Åråsen Stadion

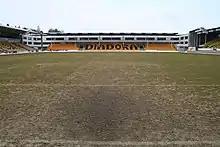
The North Stand. Also visible are the retractable flood lights.

Åråsen has been the home venue for Lillestrøm SK since the 1951 season and has been the venue for all their home league games. Åråsen has also been the venue for most LSK matches in UEFA tournaments, including the Champions League and the UEFA Cup, but the club has previously played some home matches at Ullevaal Stadion in Oslo and Marienlyst Stadion. The record attendance of 13,652 spectators was set on 16 May 2002 in the match between Lillestrøm and their rivals Vålerenga. The second-highest attended match was a cup match against Rosenborg in 1993, which attracted 13,595 people. The team's highest average league attendance was set in the 2007 season when there was an average of 9,018 spectators per match. The team's season average has been above 6,000 during the 2000s and was as low as 6,165 in 2010 and 6,448 in 2001. The team also saw high attendances in the 1970s, attracting its fourth-ever highest average in 1977 with 8,430 spectators, and attendances of 6,531 and 6,346 in 1978 and 1976, respectively. LSK's club seats tickets have often been among the most expensive in the league.